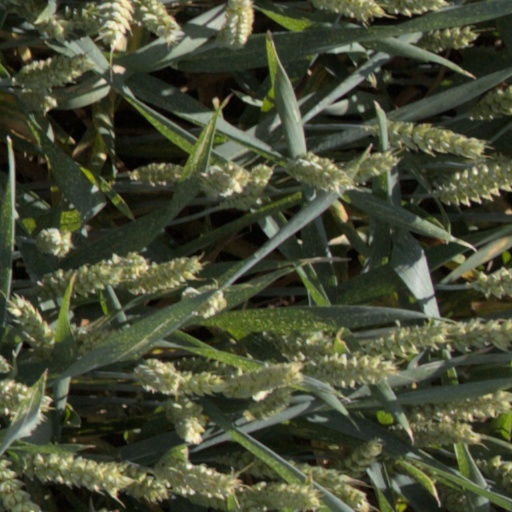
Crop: wheat